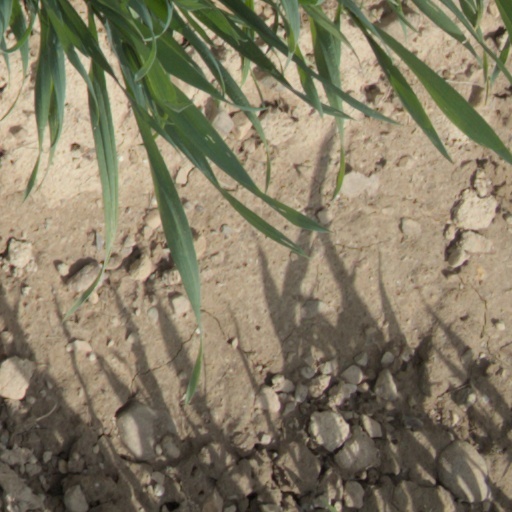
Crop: wheat